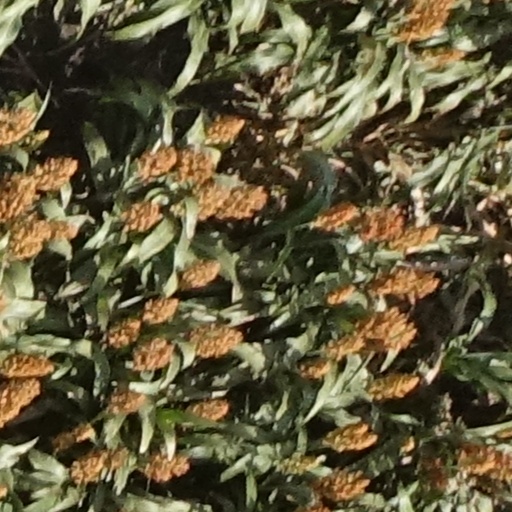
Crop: sorghum